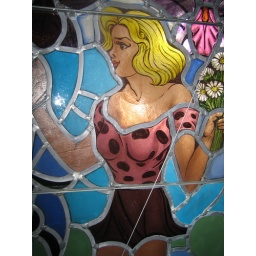
daisy mae in stained glass